Vergnügte Ruh, beliebte Seelenlust, BWV 170

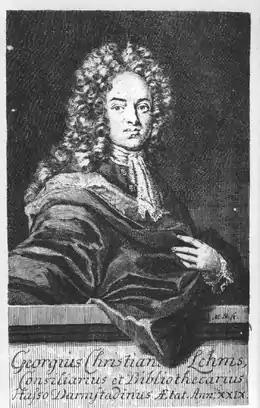
Georg Christian Lehms,

Johann Sebastian Bach composed (Delightful rest, beloved pleasure of the soul), 170, a church cantata for the sixth Sunday after Trinity in Leipzig. It is a solo cantata for alto that he first performed on 28 July 1726.